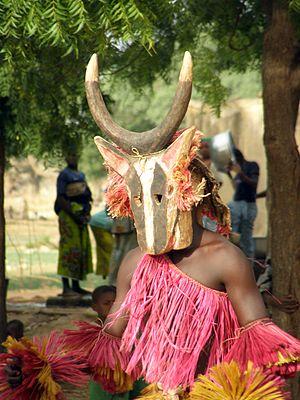
Masque Dogon - Vache - Village de Sangha - Mali